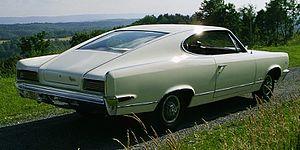
Fastback est un type de carrosserie bicorps qui comporte une ligne de toit qui descend jusqu'à l'arrière de la voiture.
Depuis le début de l'histoire de l'automobile, on essaye de classer les types de carrosserie. Mais ces différentes tentatives n'ont jamais réellement été satisfaisantes en raison, entre autres, de l'évolution des carrosseries ainsi que des différences importantes d'un pays à l'autre.